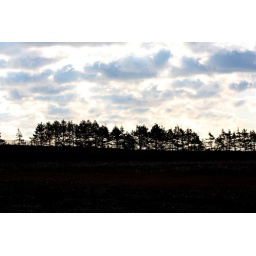
tree silhouette against the sky